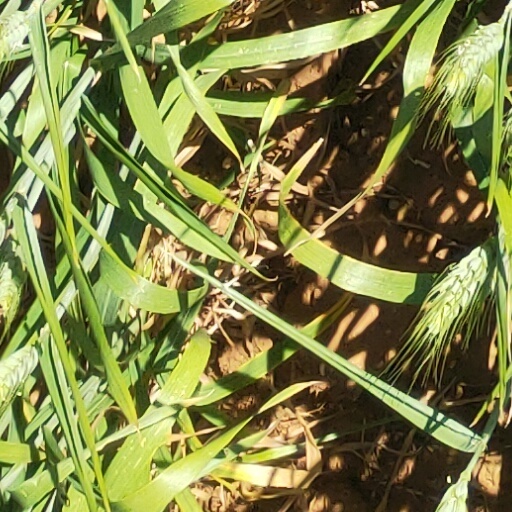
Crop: wheat